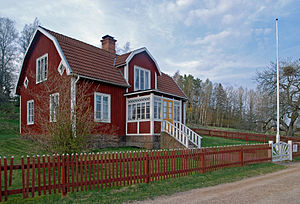
Lönneberga
Katholt i Lønneberg
Lönneberga er et lille byområde i Hultsfred kommune i det svenske amt Kalmar län i landskabet Småland. I år 2000 havde området 190 indbyggere.